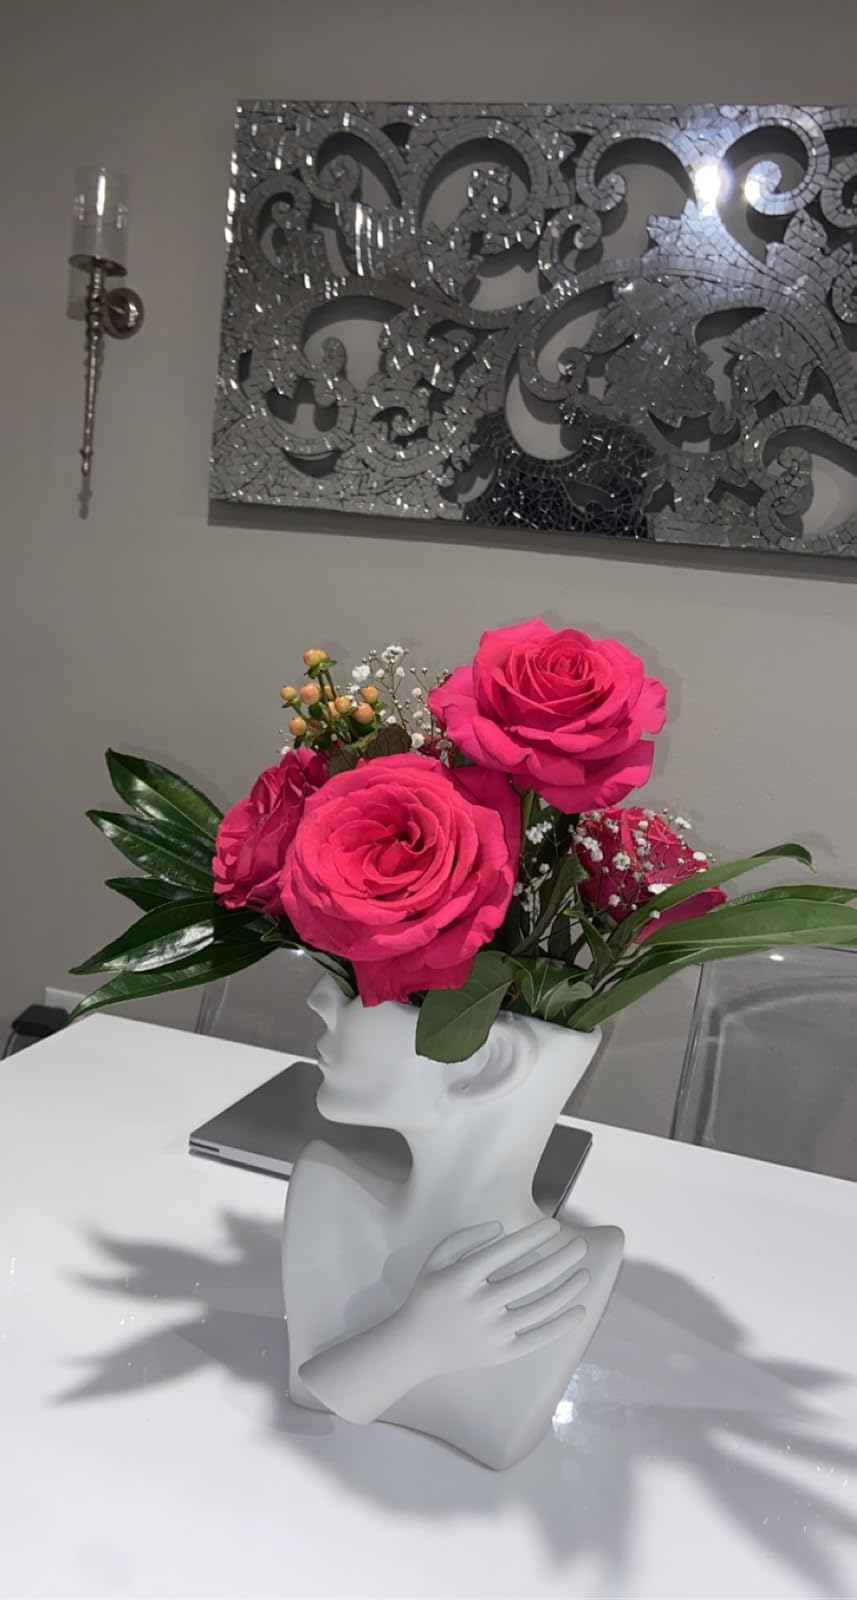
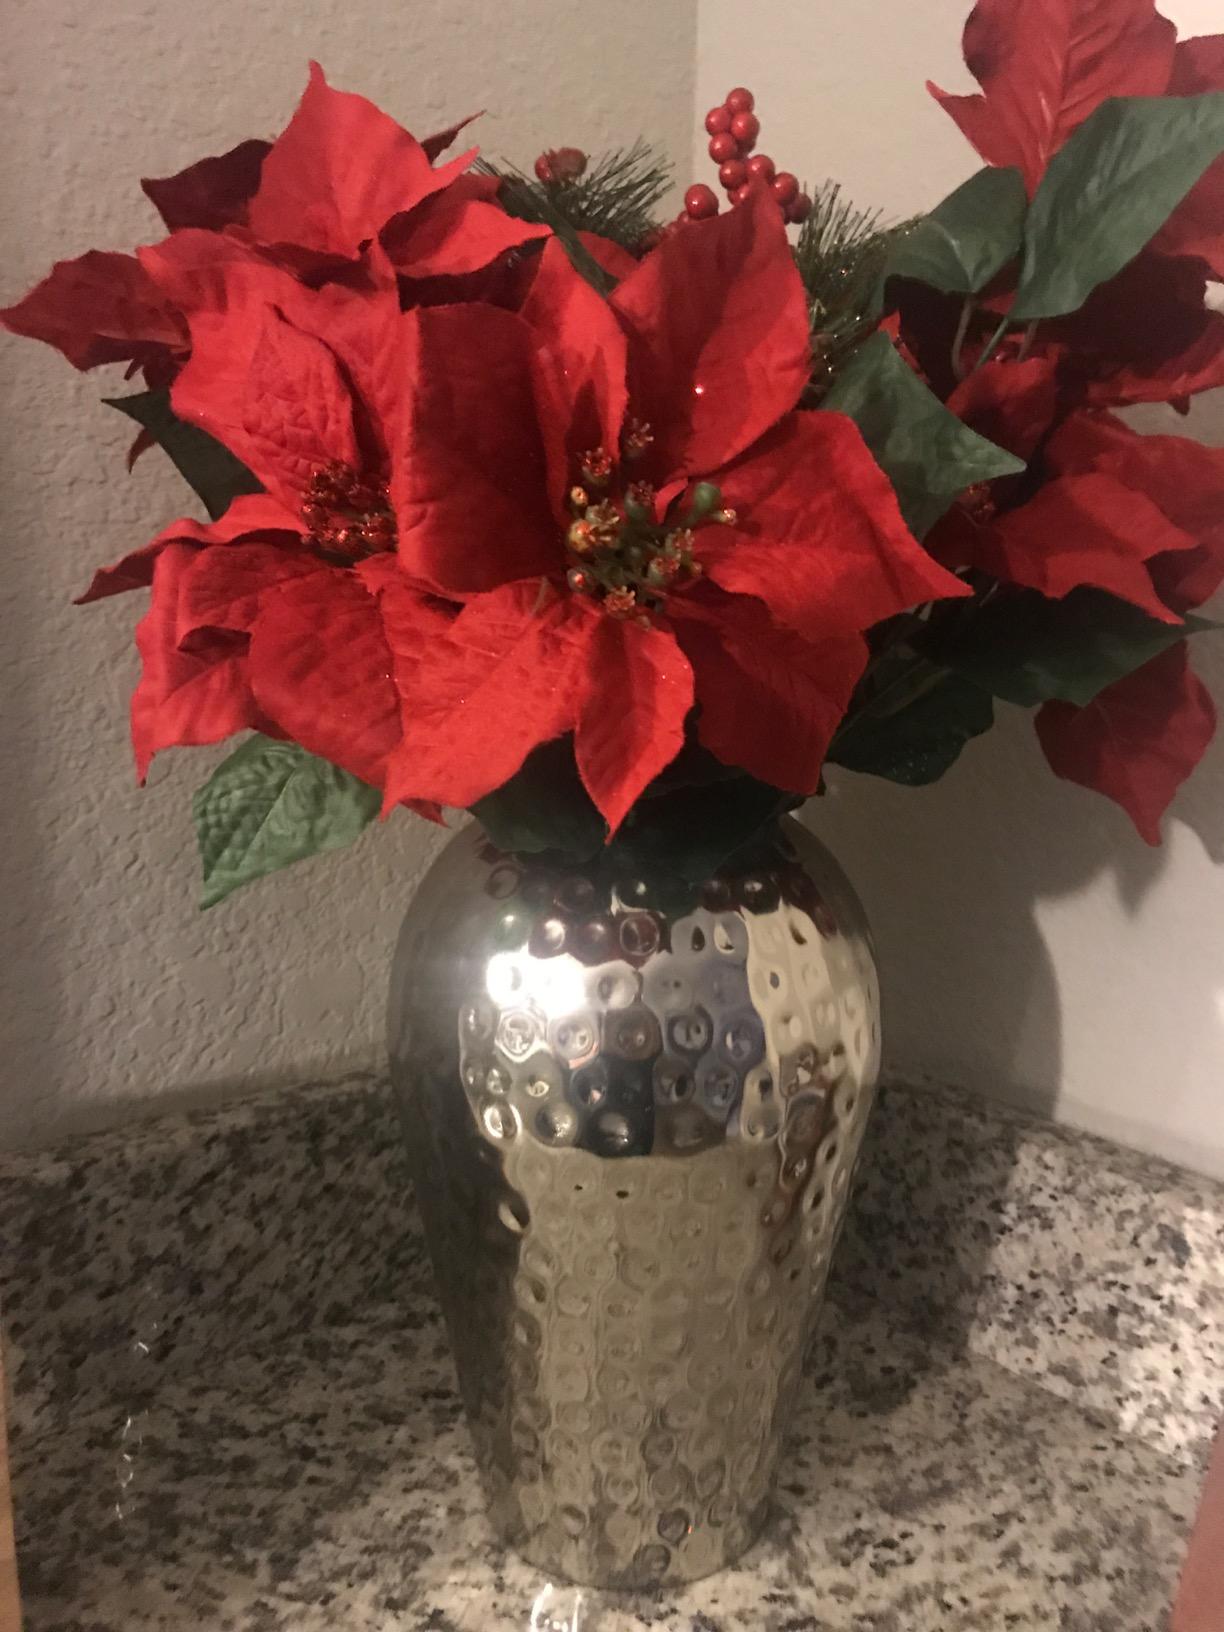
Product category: vase
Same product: no